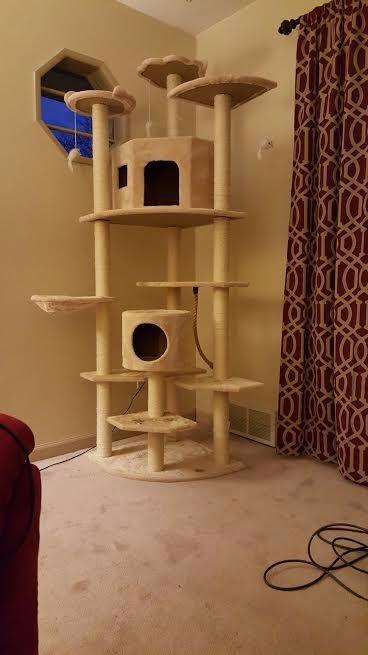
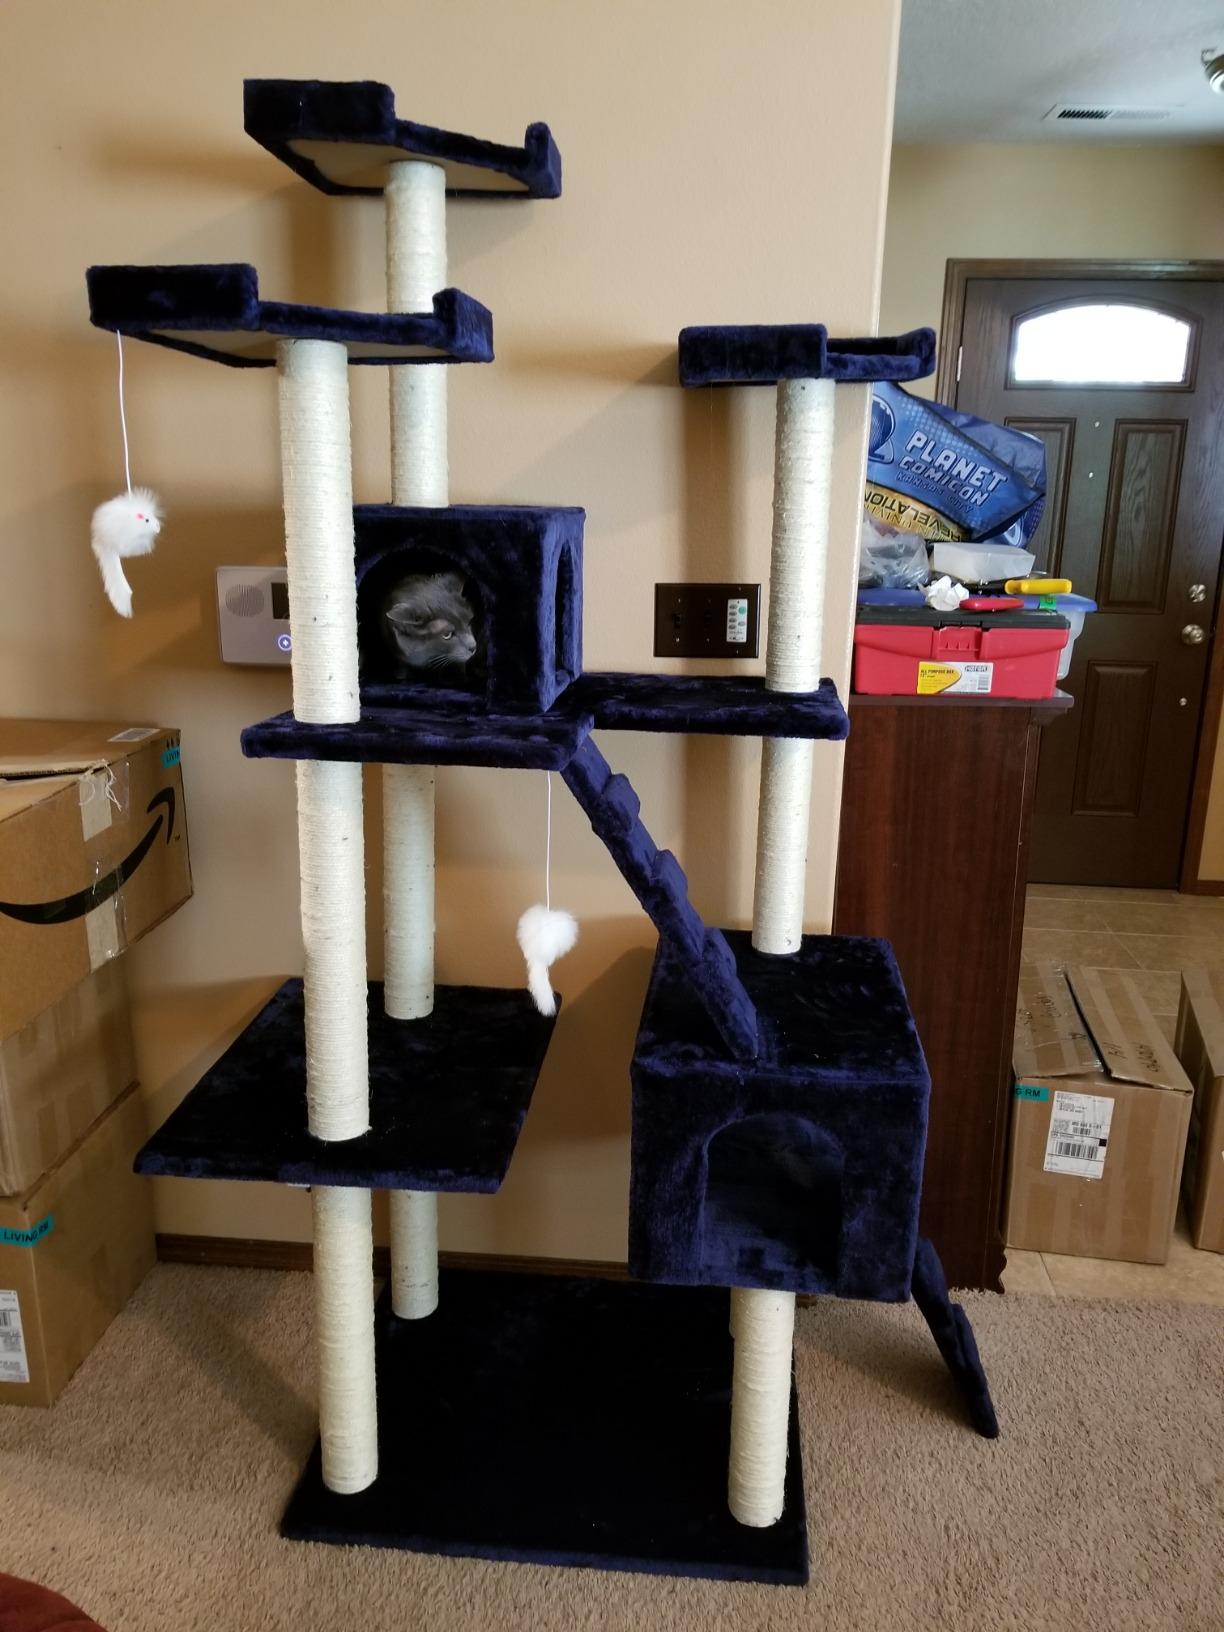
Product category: items_cat tree
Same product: no